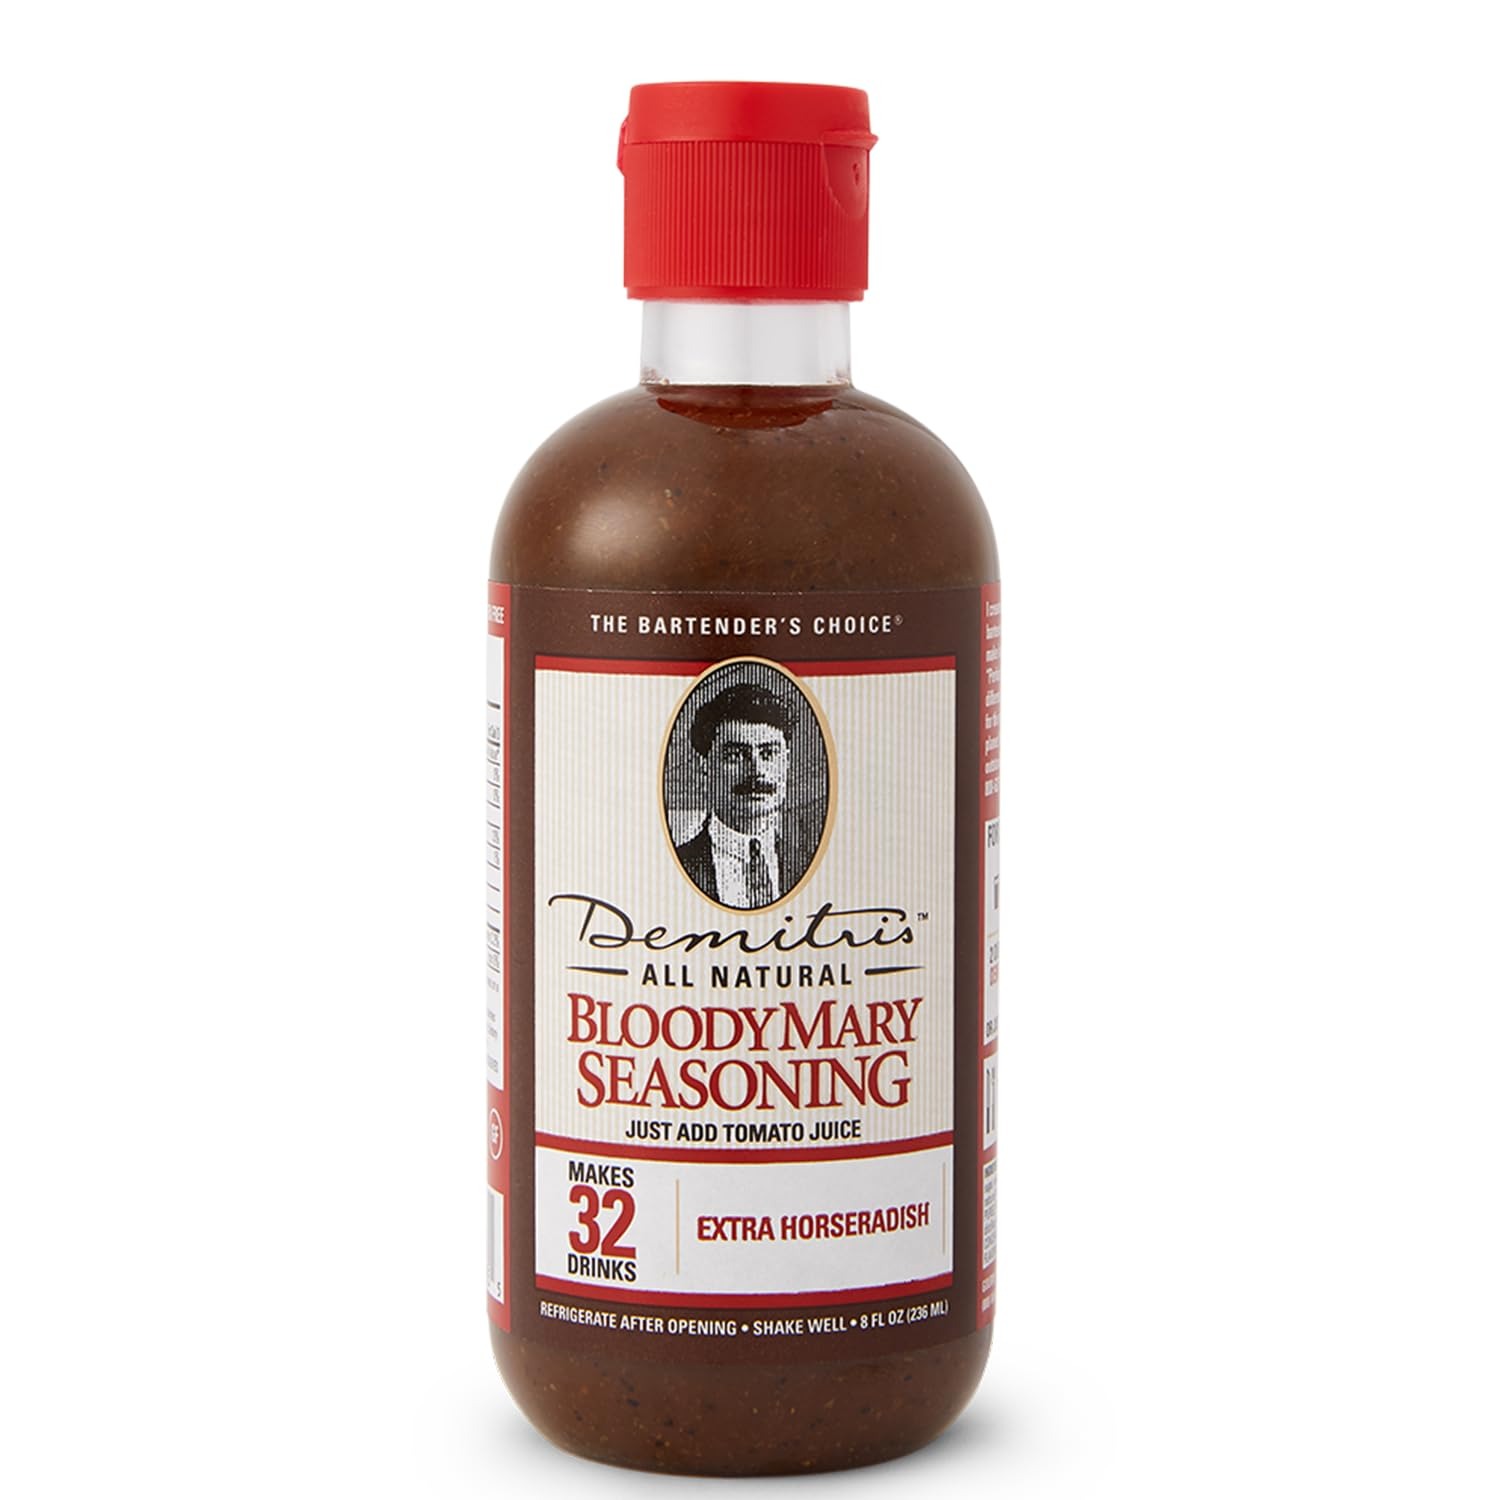
Item Name: Demitri's Extra Horseradish Bloody Mary Seasoning Mix - Bloody Mary Mix - Concentrated Drink Mixer - Bold Rich Flavor - Ideal for Home Brunch Parties & Cocktails - 8oz Bottle (Pack of 1)
Bullet Point 1: Classic Flavor, Every Time: Hosting a brunch or mixing drinks for friends? Enjoy the classic taste of a bartender-quality Bloody Mary made with Demitri’s seasoning. Just mix it with tomato juice and vodka for a perfectly balanced cocktail.
Bullet Point 2: Premium Ingredients: Taste the difference in every sip. Demitri’s Extra Horseradish Bloody Mary Seasoning Mix Recipe is crafted using ingredients like horseradish, Worcestershire sauce, lemon juice, and a hint of celery seed for bold, scratch-style flavor.
Bullet Point 3: Multiple Ways To Mix: Love versatility in the kitchen or at your bar? Use this bloody mary seasoning with tomato juice for drinks, or try it in marinades, dressings, soups, or savory dips - it’s more than just a drink mix.
Bullet Point 4: Made For Every Occasion: Whether it's a weekend brunch, camping trip, party night, or tailgate, this spicy bloody mary mix adds flavor and fun. Enjoy it at home, in your RV, or during holiday get-togethers.
Bullet Point 5: Package Contents: Demitri's Extra Horseradish Bloody Mary Seasoning Mix, 8oz Bottle (Pack of 1)
Value: 8.0
Unit: Fl Oz

Price: 22.62